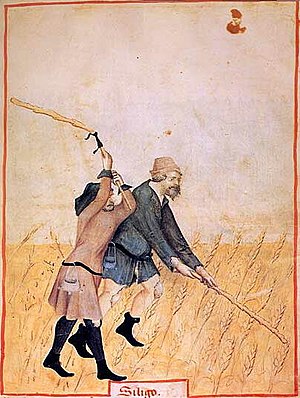
Mad i middelalderen
Bønder, der tærsker siligo, en gammel hvedesort. Fra Tacuinum Sanitatis (15. århundrede).
Mad i middelalderen betegner forskellige europæiske kulturers mad, spisevaner og kogekunst omtrent fra 400-tallet til 1500-tallet. I denne periode opstod mange nye madvaner, og de lægger grunden til den nutidige madkultur i Europa.